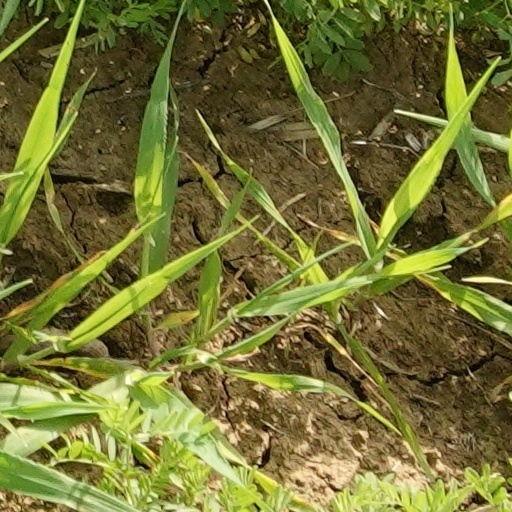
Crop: wheat